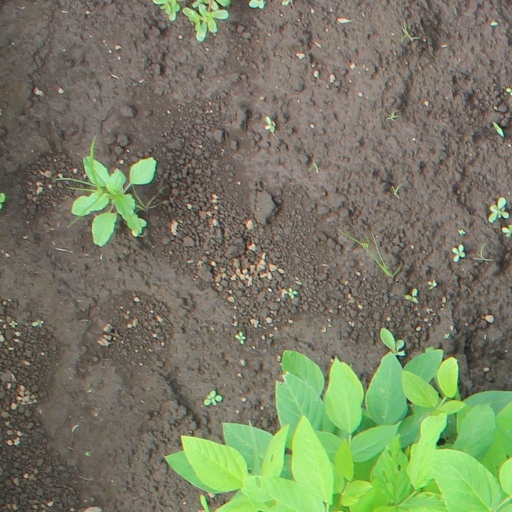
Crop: soybean